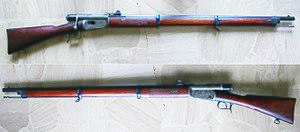
Fusil Vetterli modèle 1871.
Les équipements de l'Armée suisse, rassemblent différentes sortes de véhicules, des chars de combat, des véhicules de transport de troupe ainsi que des hélicoptères de transport et des avions de combat en service dans les Forces terrestres ou les Forces aériennes.
L'appellation fusil Vetterli désigne une série de fusils militaires à répétition et à chargement par la culasse adoptés par l'armée suisse en 1869, où ils remplacent différents modèles de fusils à chargement par bouche, principalement la carabine fédérale 1851, le fusil d'infanterie 1863 et des armes à chargement par la culasse, les Milbank-Amsler 1867 et Peabody 1867. Ils céderont eux-mêmes leur place en 1889 au fusil Schmidt-Rubin. Les fusils Vetterli furent conçus par Johann-Friedrich Vetterli, directeur technique de la Société Industrielle Suisse SIG, à Neuhausen.